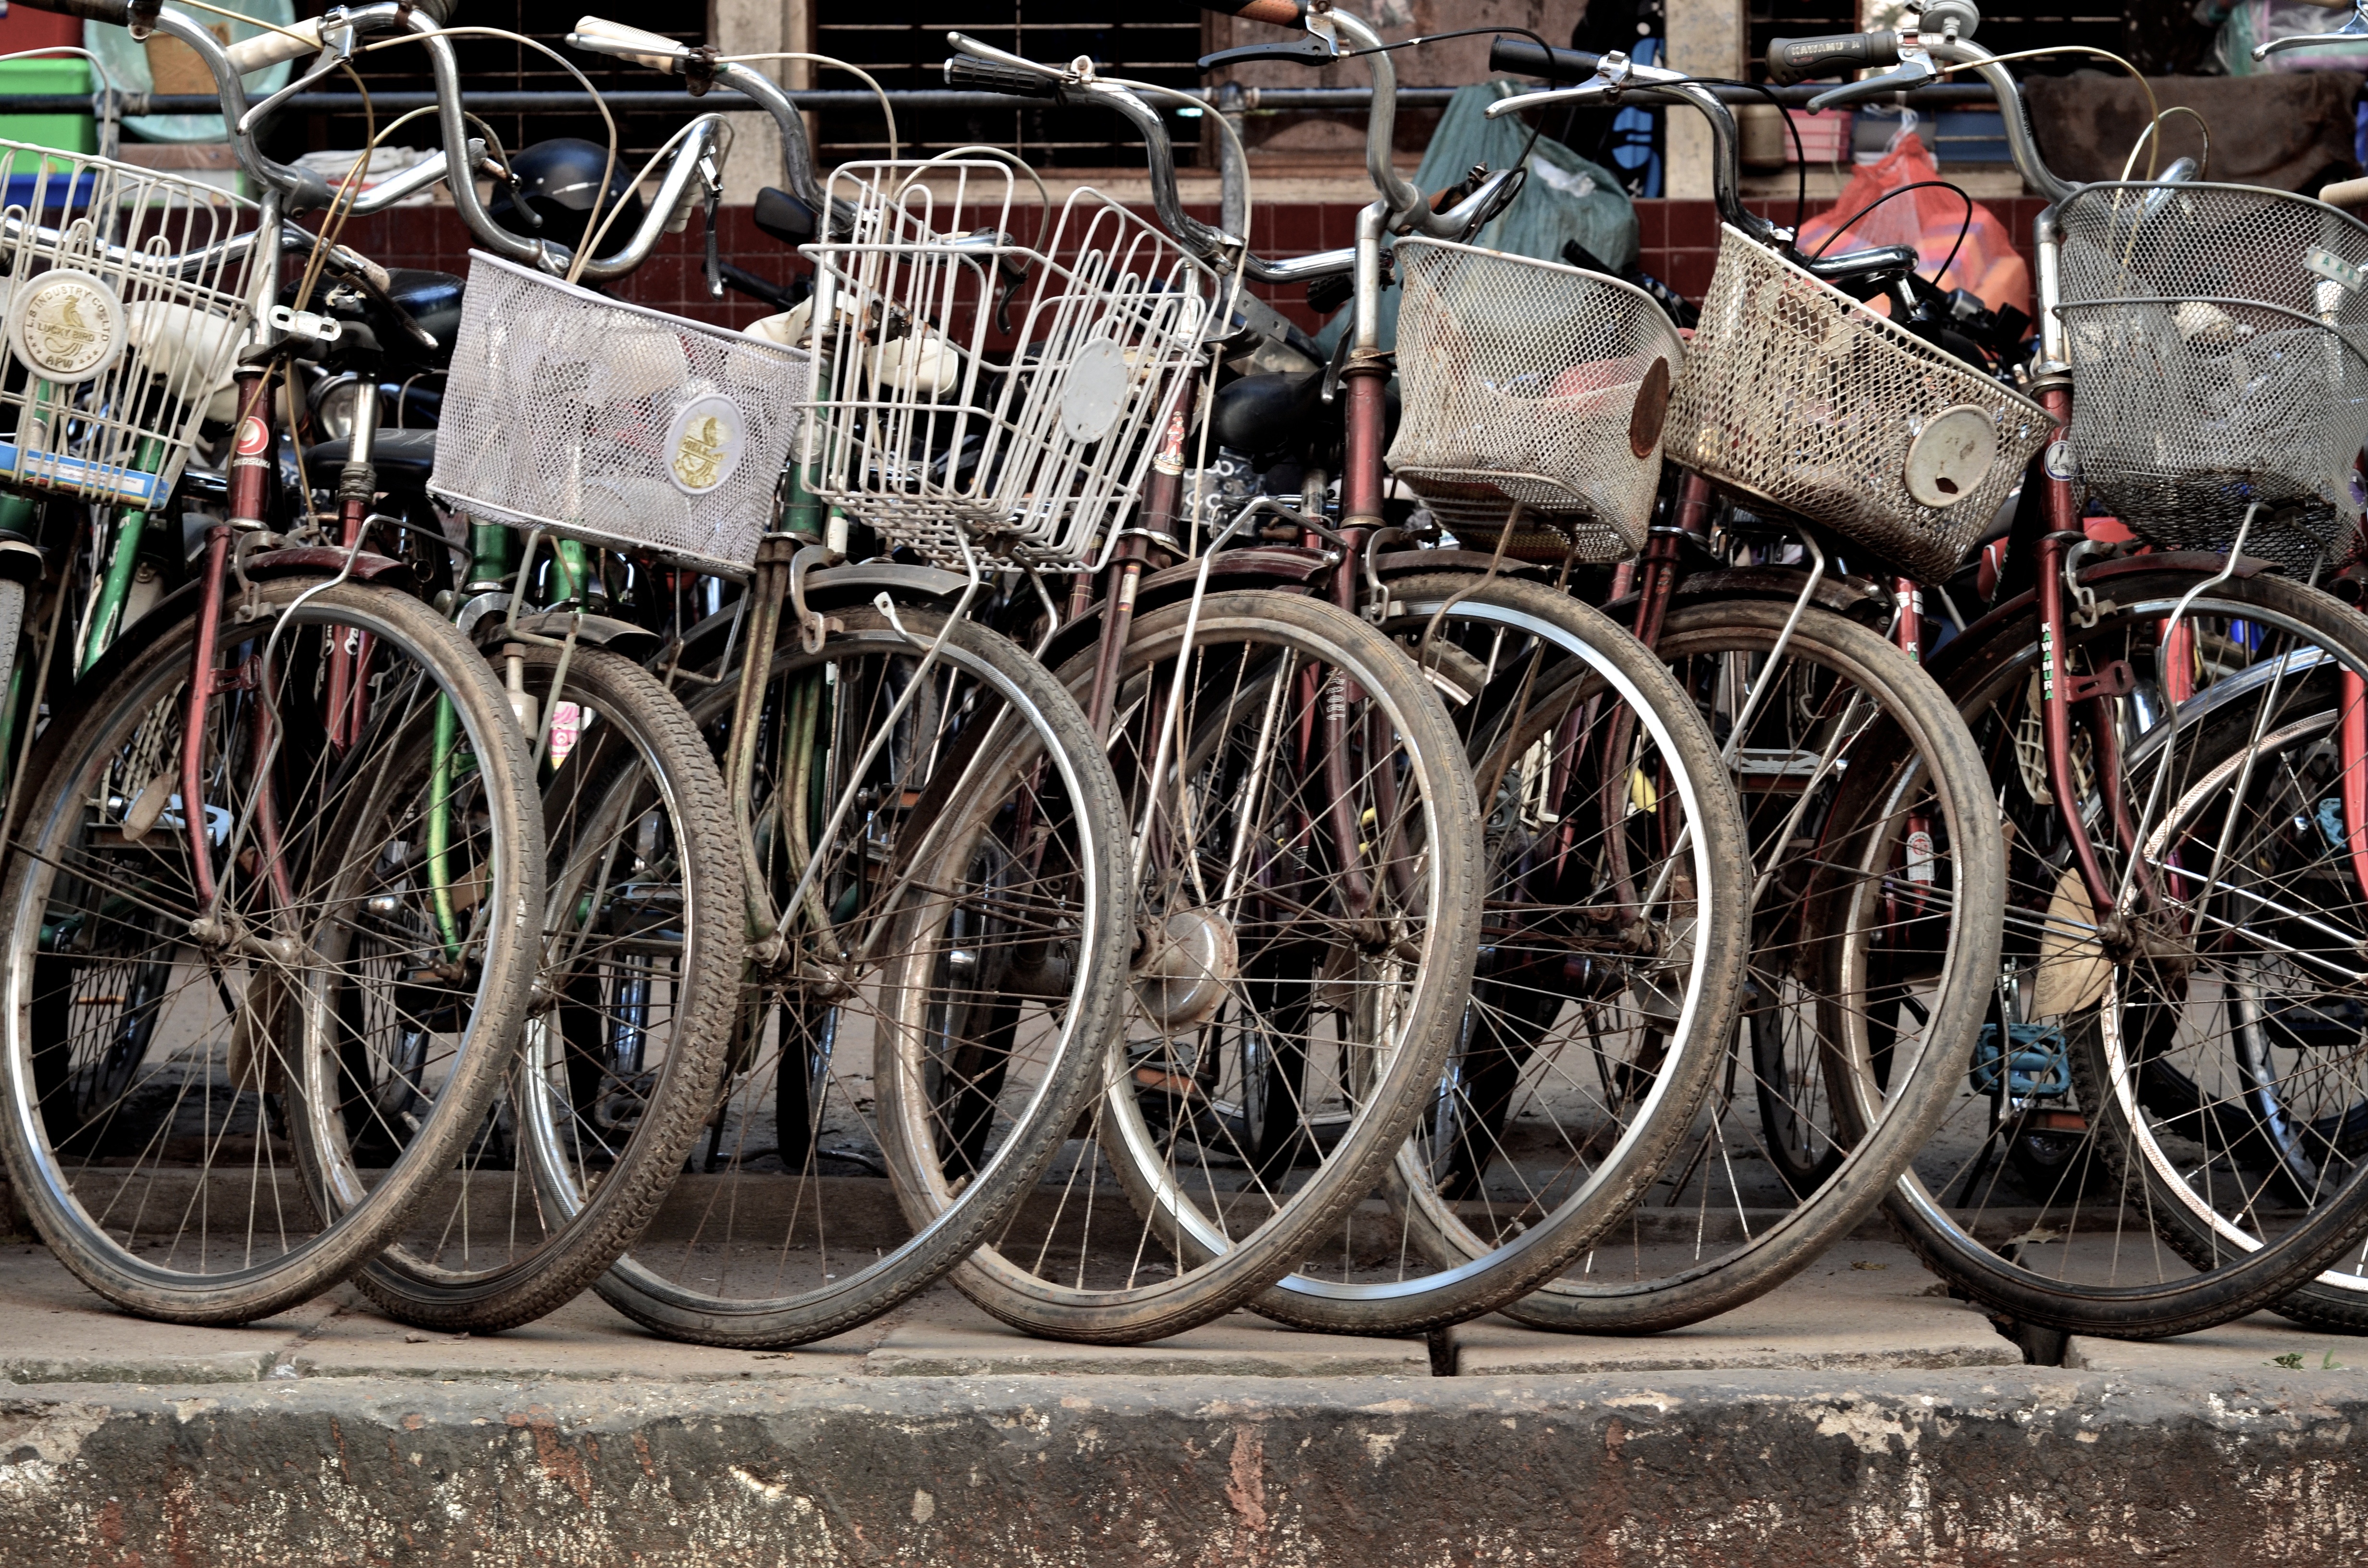
street, wheel, bicycle, vehicle, sports equipment, cycling, land vehicle, urban area